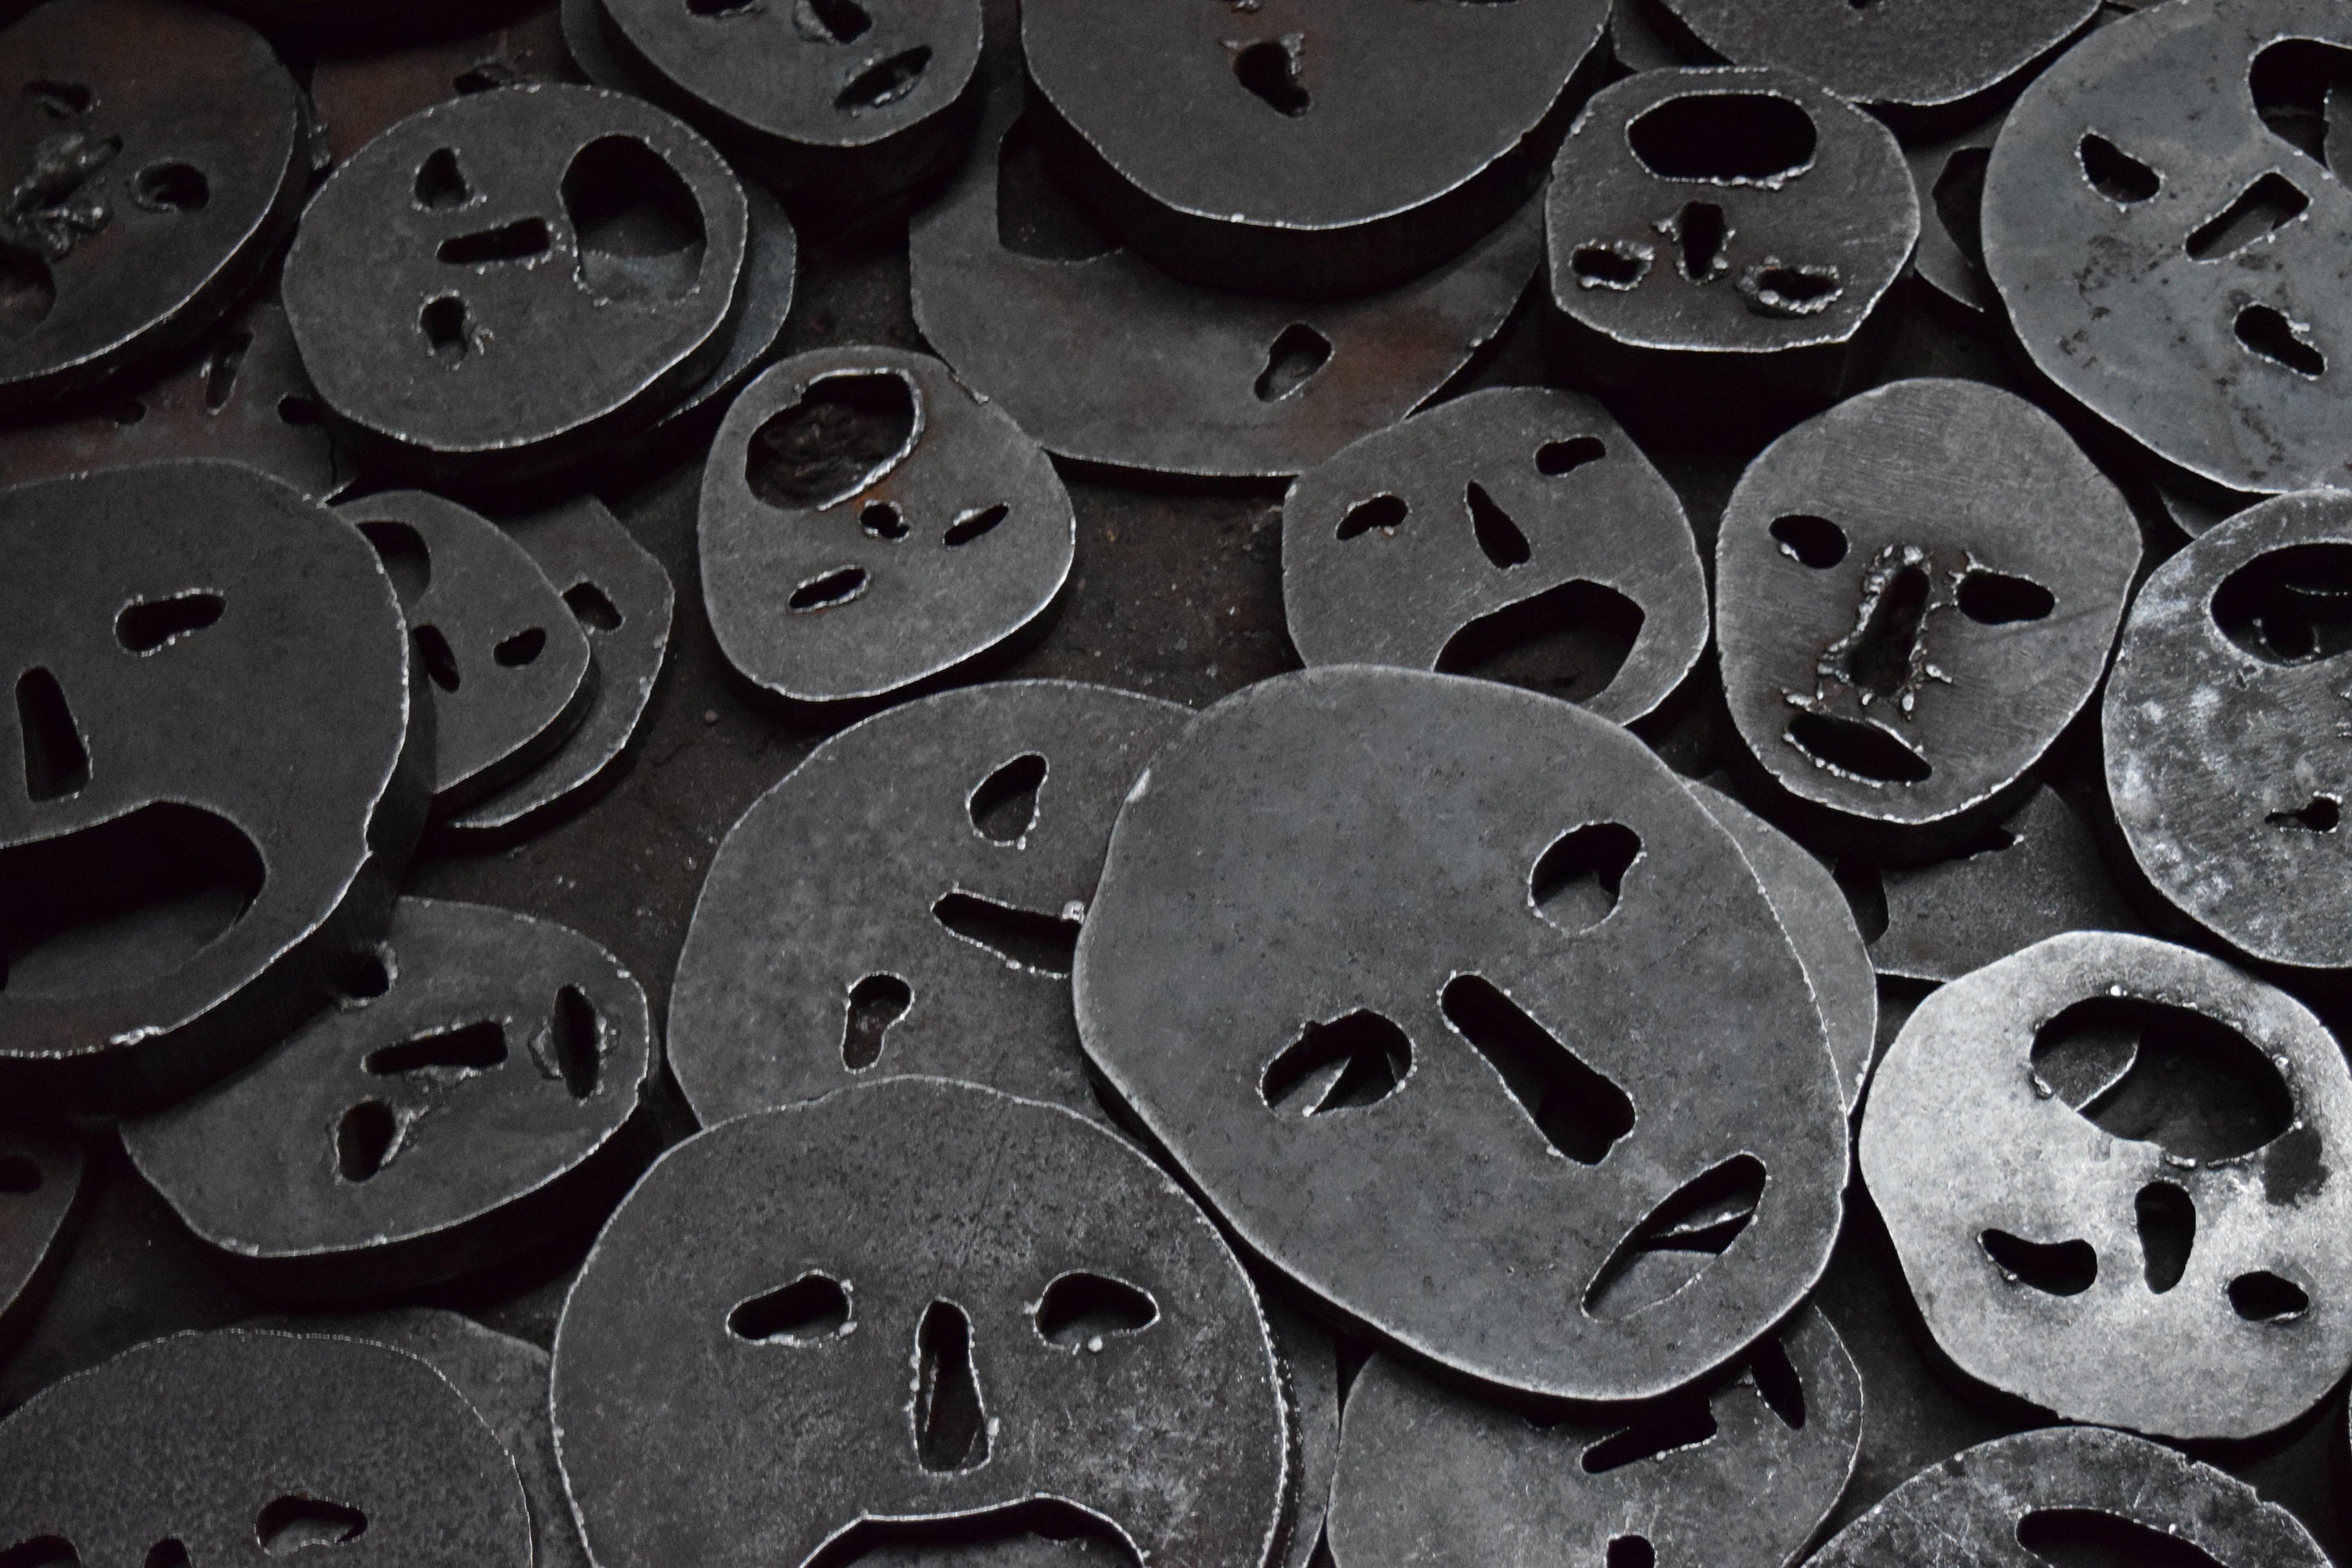
black and white, number, black, monochrome, circle, font, iron, faces, shape, monochrome photography, holocaust monument, jewish museum berlin